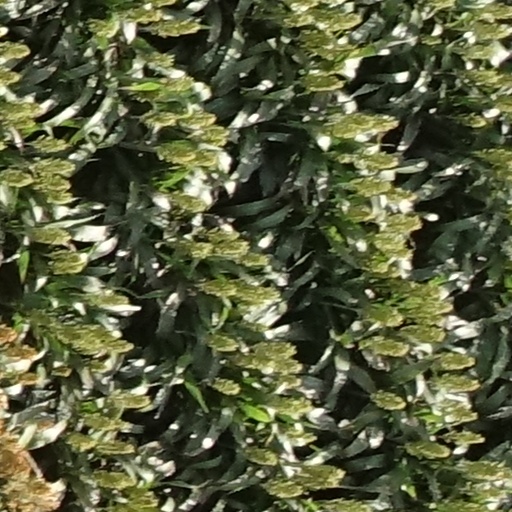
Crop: sorghum